United Nations Security Council Resolution 1991

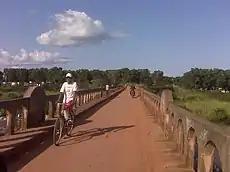
Dungu in northeastern Democratic Republic of the Congo

United Nations Security Council Resolution 1991, adopted unanimously on June 28, 2011, after reaffirming previous resolutions on the situation in the Democratic Republic of the Congo, the Council extended the mandate of the United Nations Organization Stabilization Mission in the Democratic Republic of the Congo (MONUSCO) until June 30, 2012.